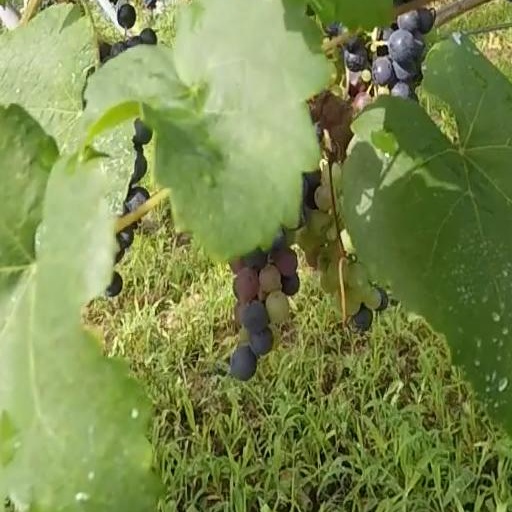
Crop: grape